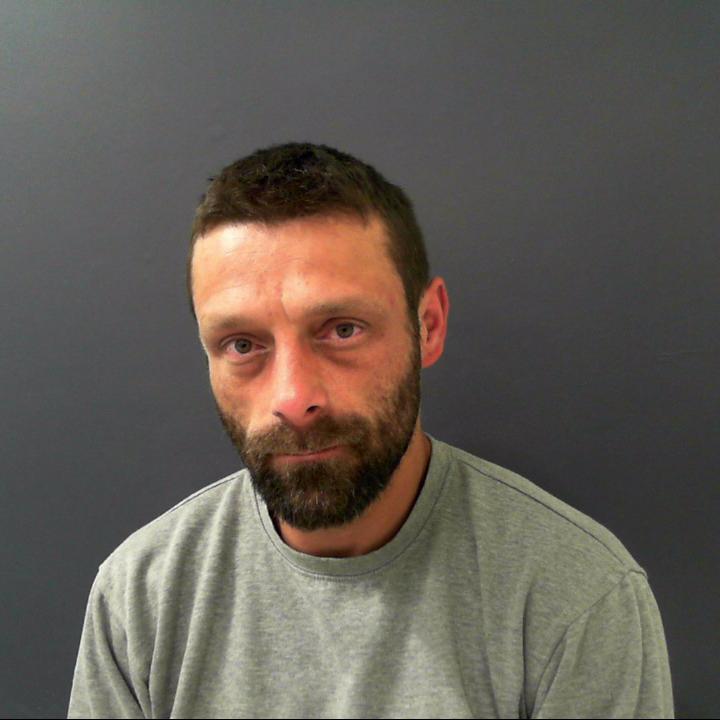
Gender: men